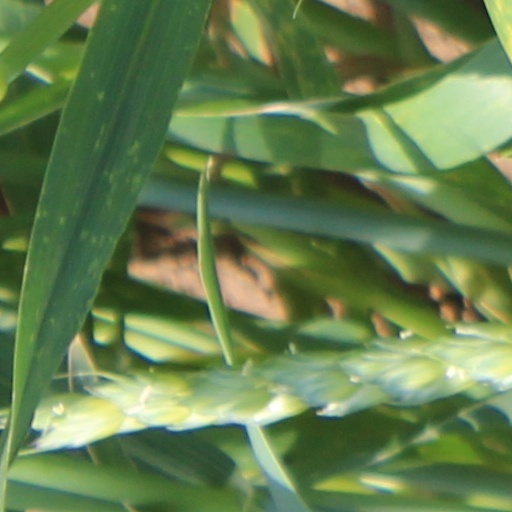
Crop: wheat